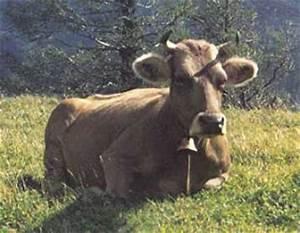
cow